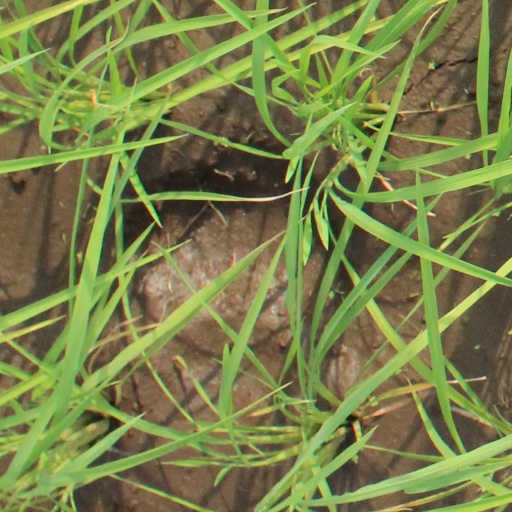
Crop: rice